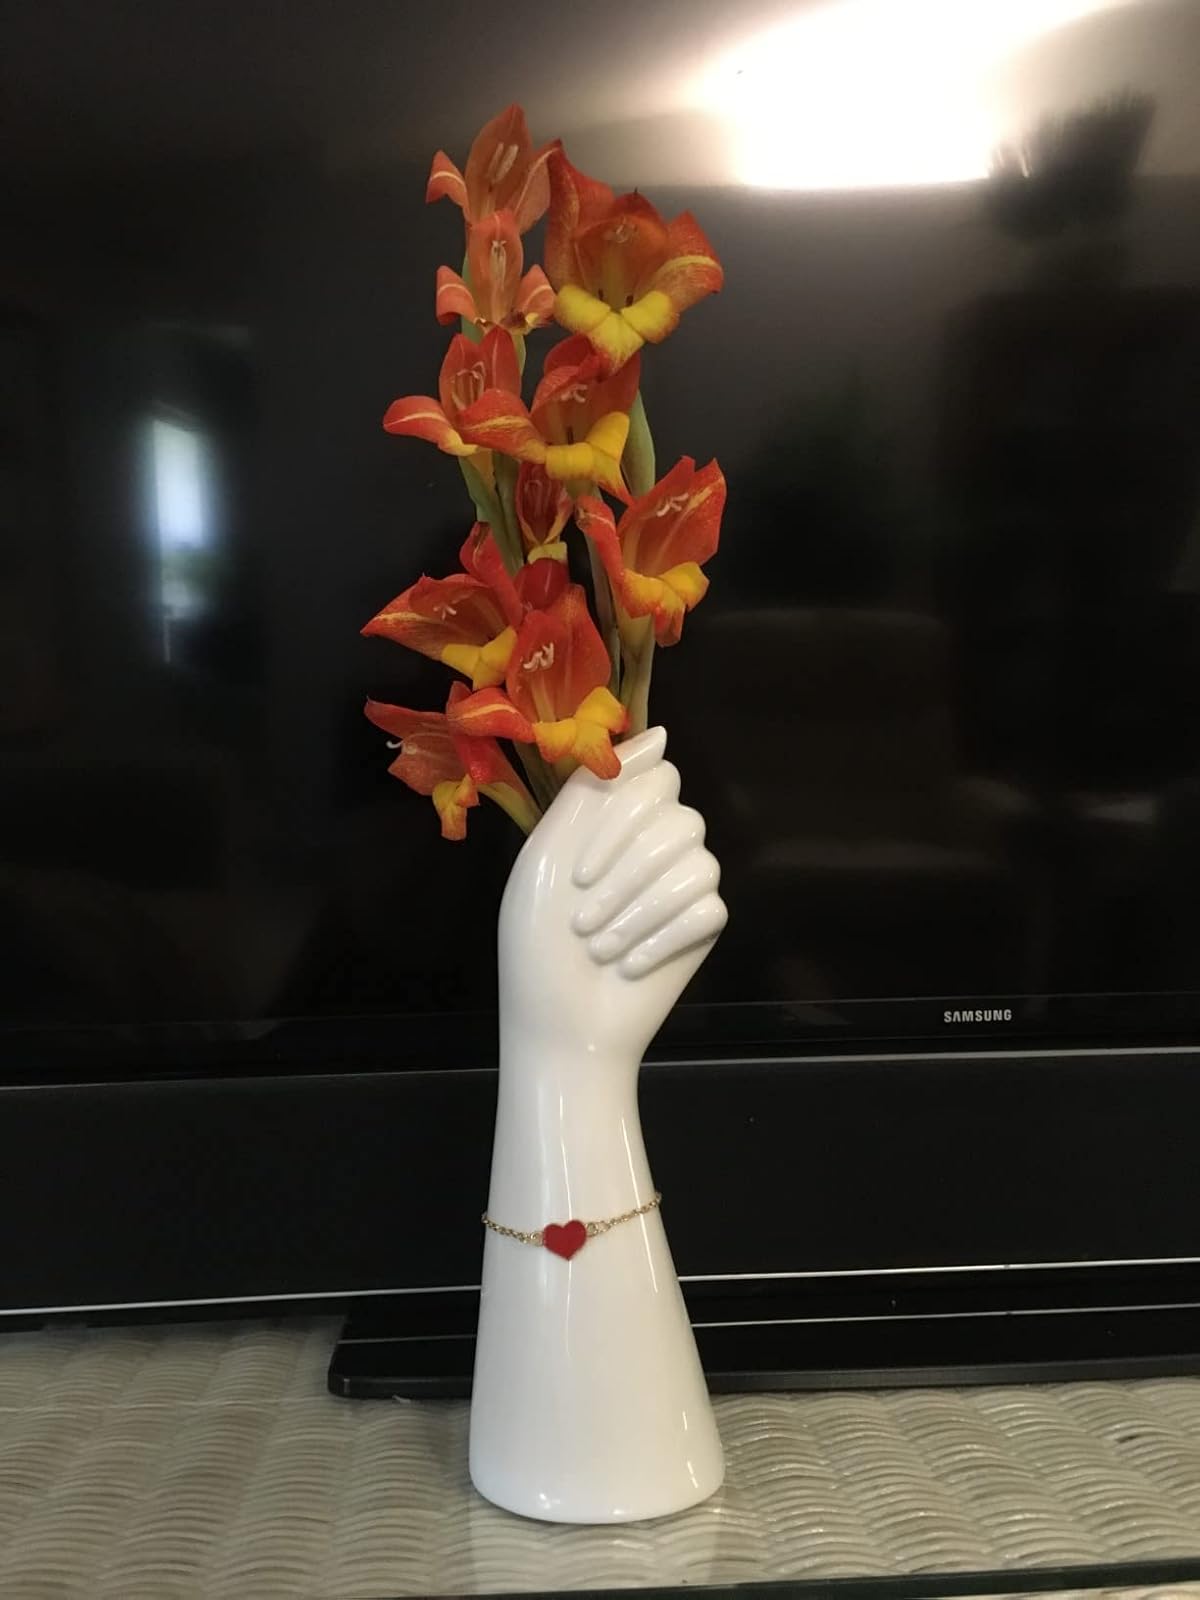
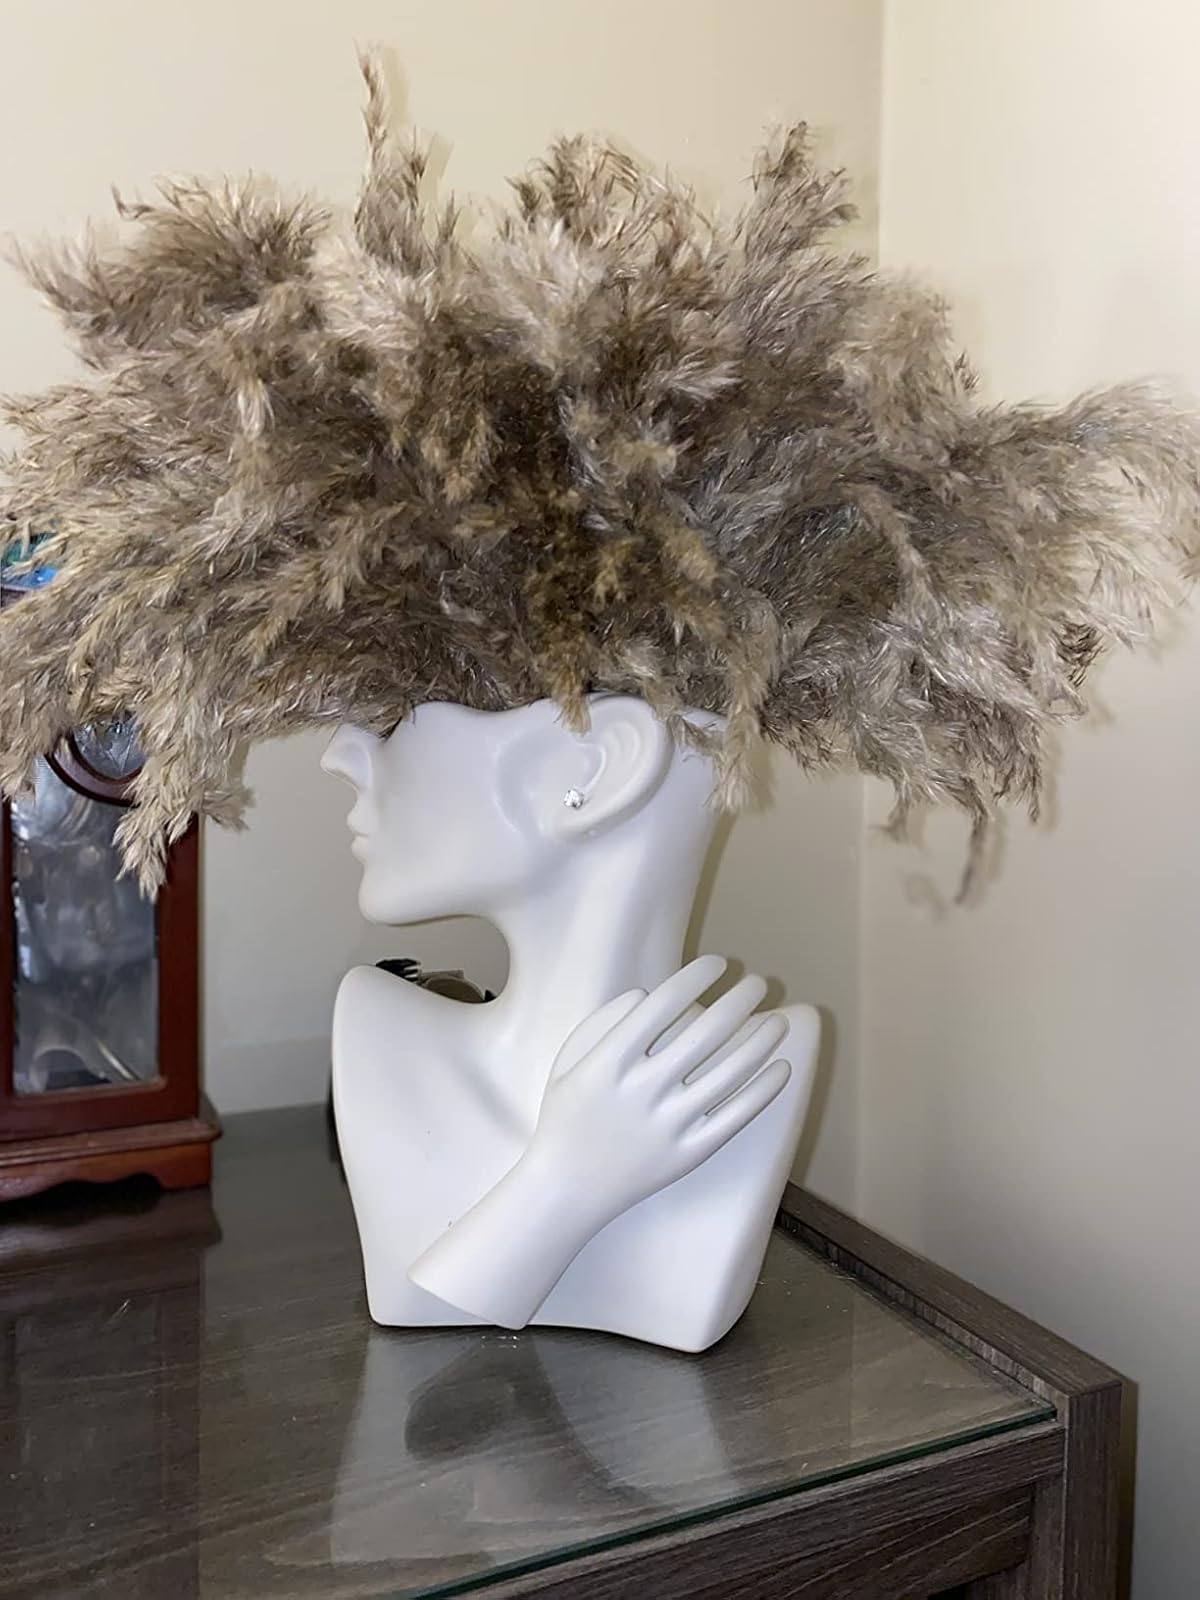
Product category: vase
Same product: no